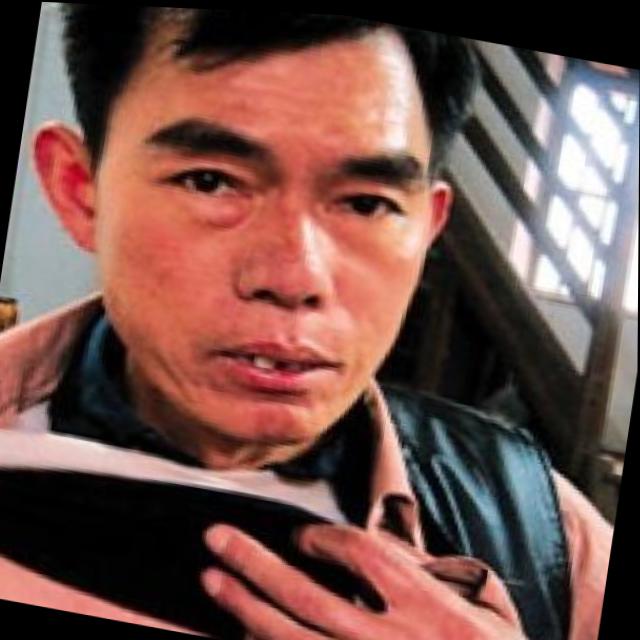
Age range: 45-64